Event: Nepal Earthquake
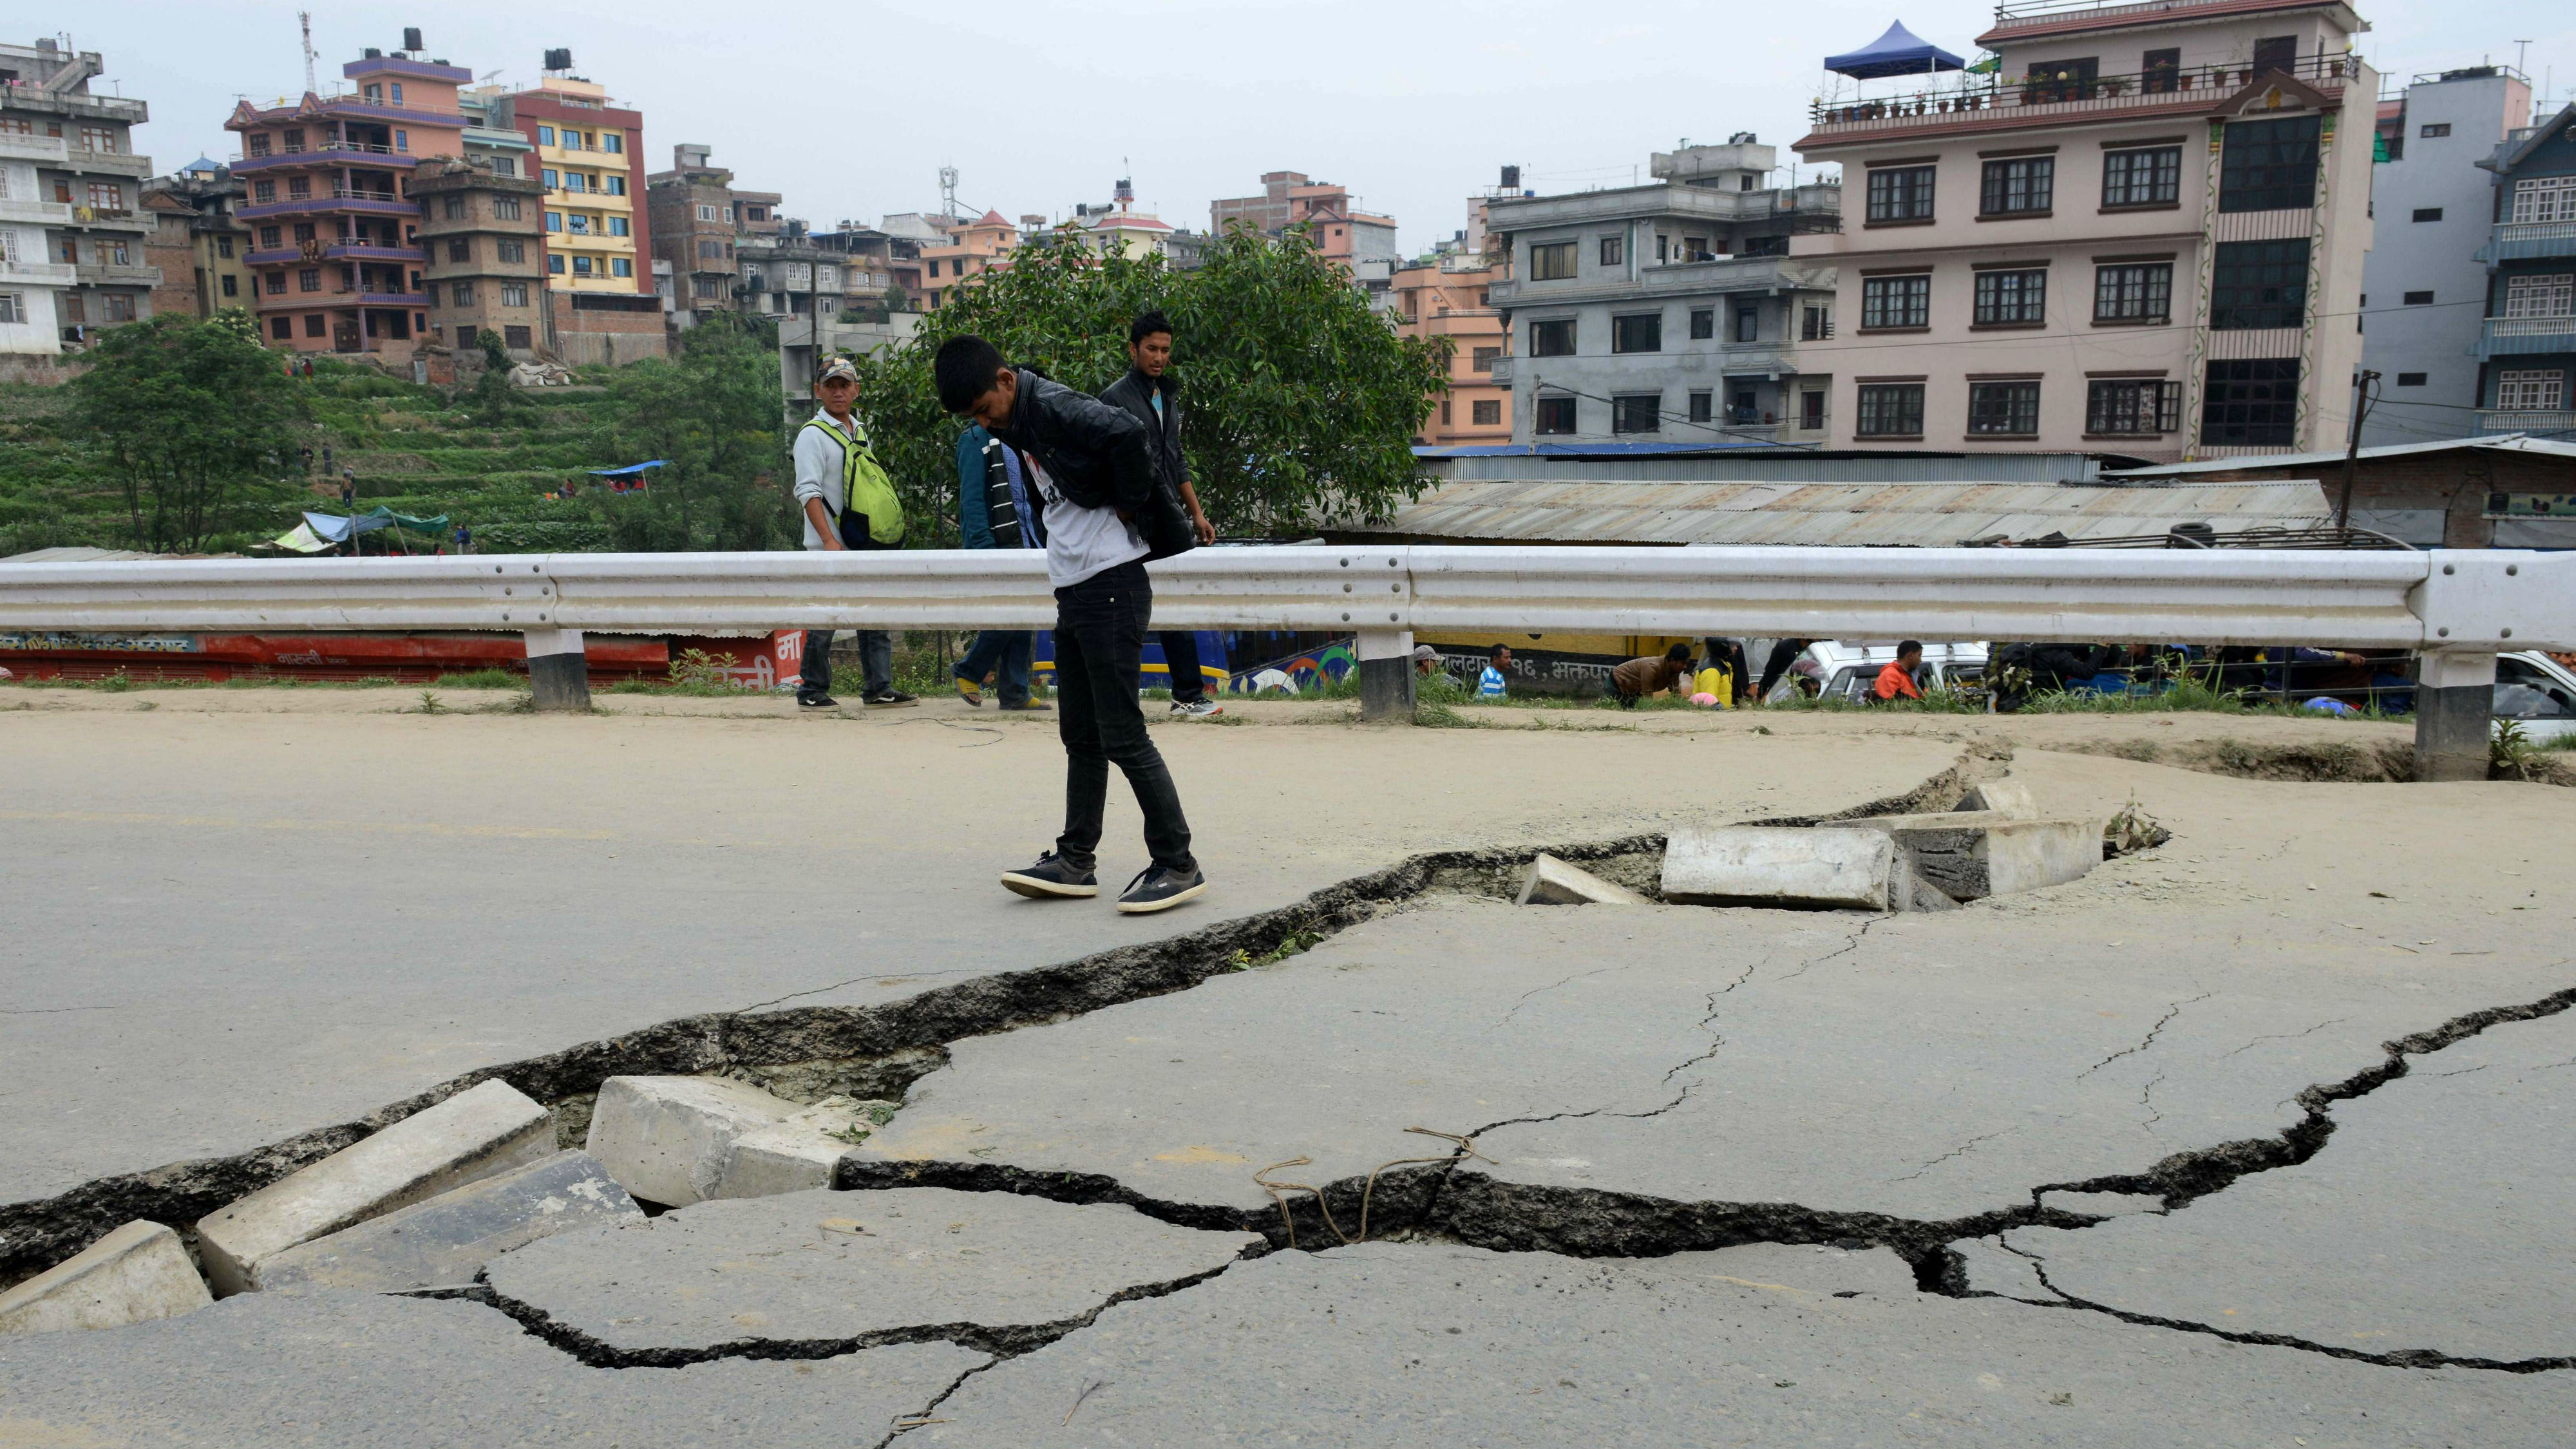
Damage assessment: damage